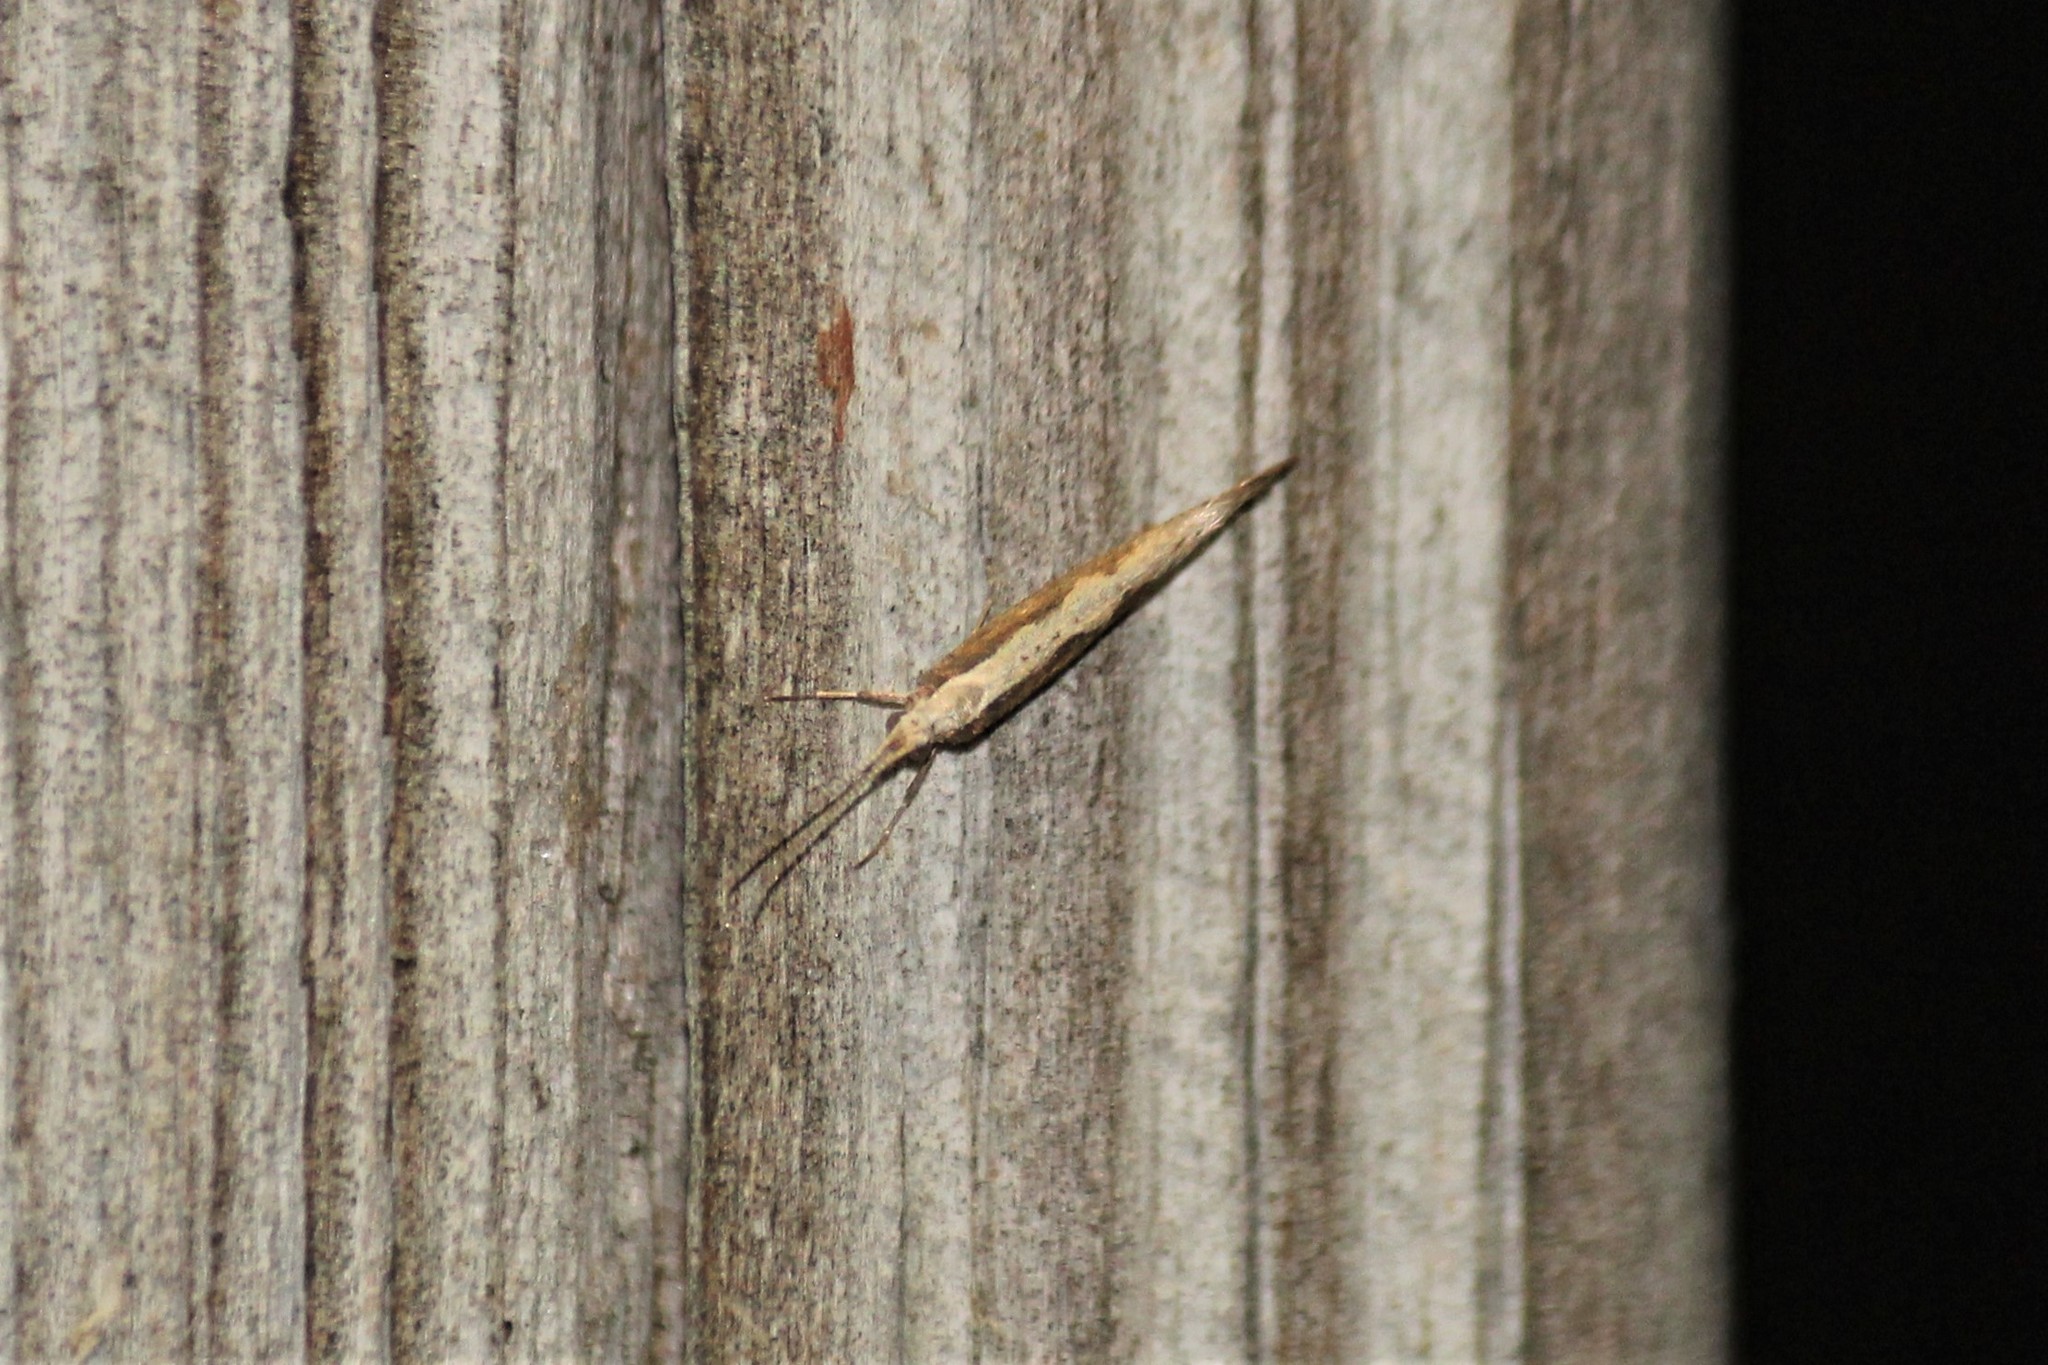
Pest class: diamondback_moth